Great Famine of Mount Lebanon

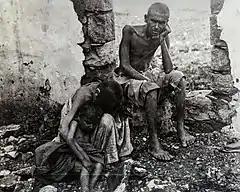
Starving man and children in Mount Lebanon

The Great Famine of Mount Lebanon (1915–1918), also known as Kafno, was a period of mass starvation on Mount Lebanon during World War I that resulted in the deaths of about 200,000 people, most of whom were Maronite Christians.